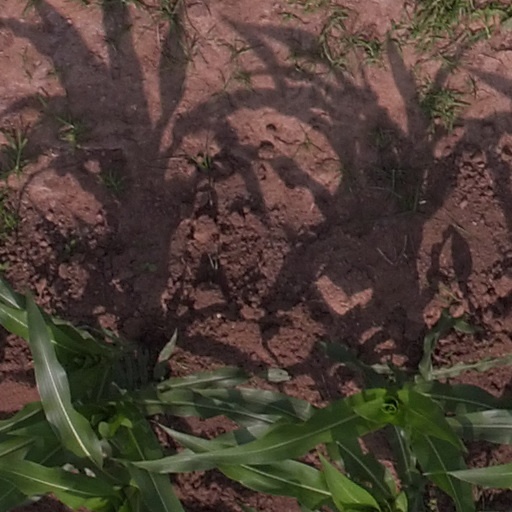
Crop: maize; corn